Kinga Klivinyi

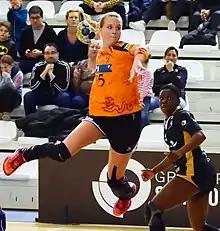
Nov. 18, 2017.

Kinga Debreczeni-Klivinyi (born 31 March 1992) is a Hungarian handballer for Moyra-Budaörs Handball and the Hungary national team.